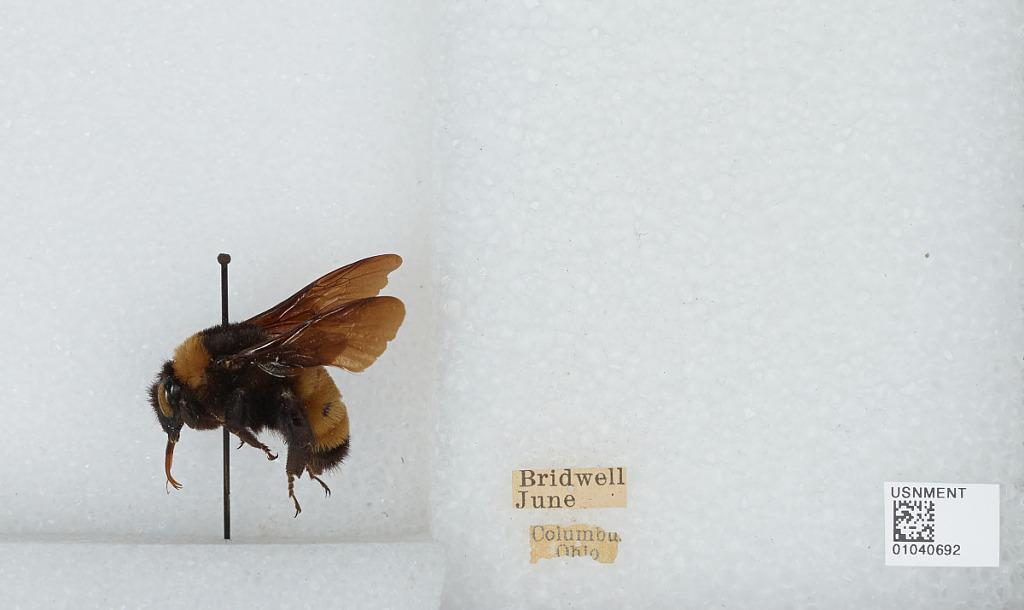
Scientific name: Bombus (Fervidobombus) pensylvanicus pensylvanicus (De Geer)
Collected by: Bridwell
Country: United States
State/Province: Ohio
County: Franklin
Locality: Columbus
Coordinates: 39.98, -82.98